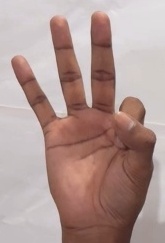
ASL sign: 9